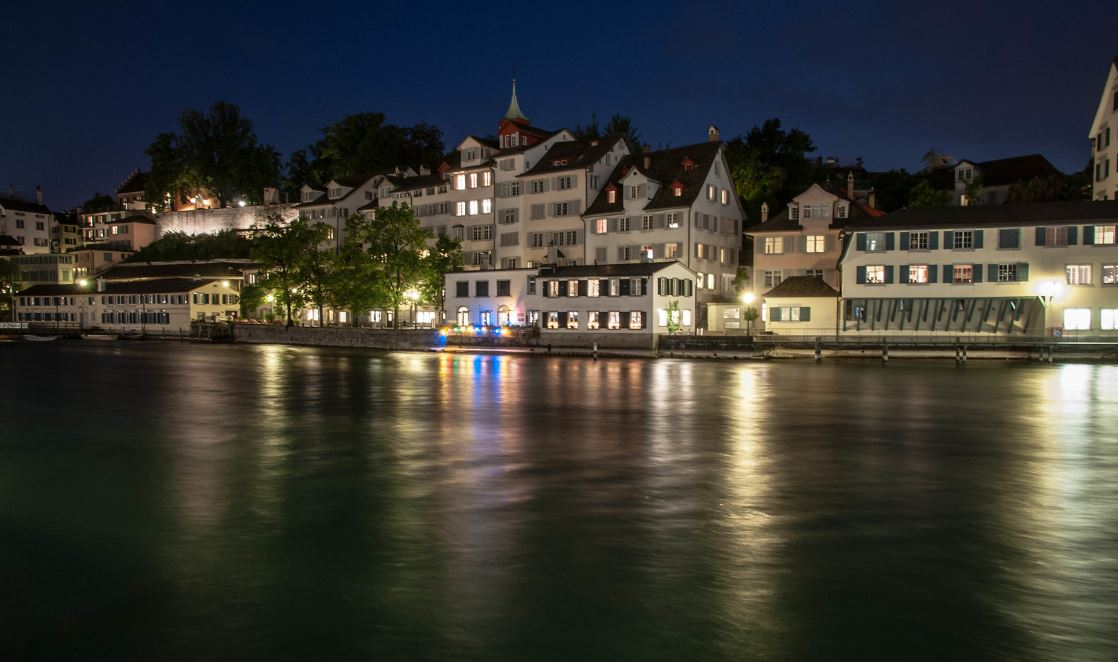
Fire: no
Smoke: no